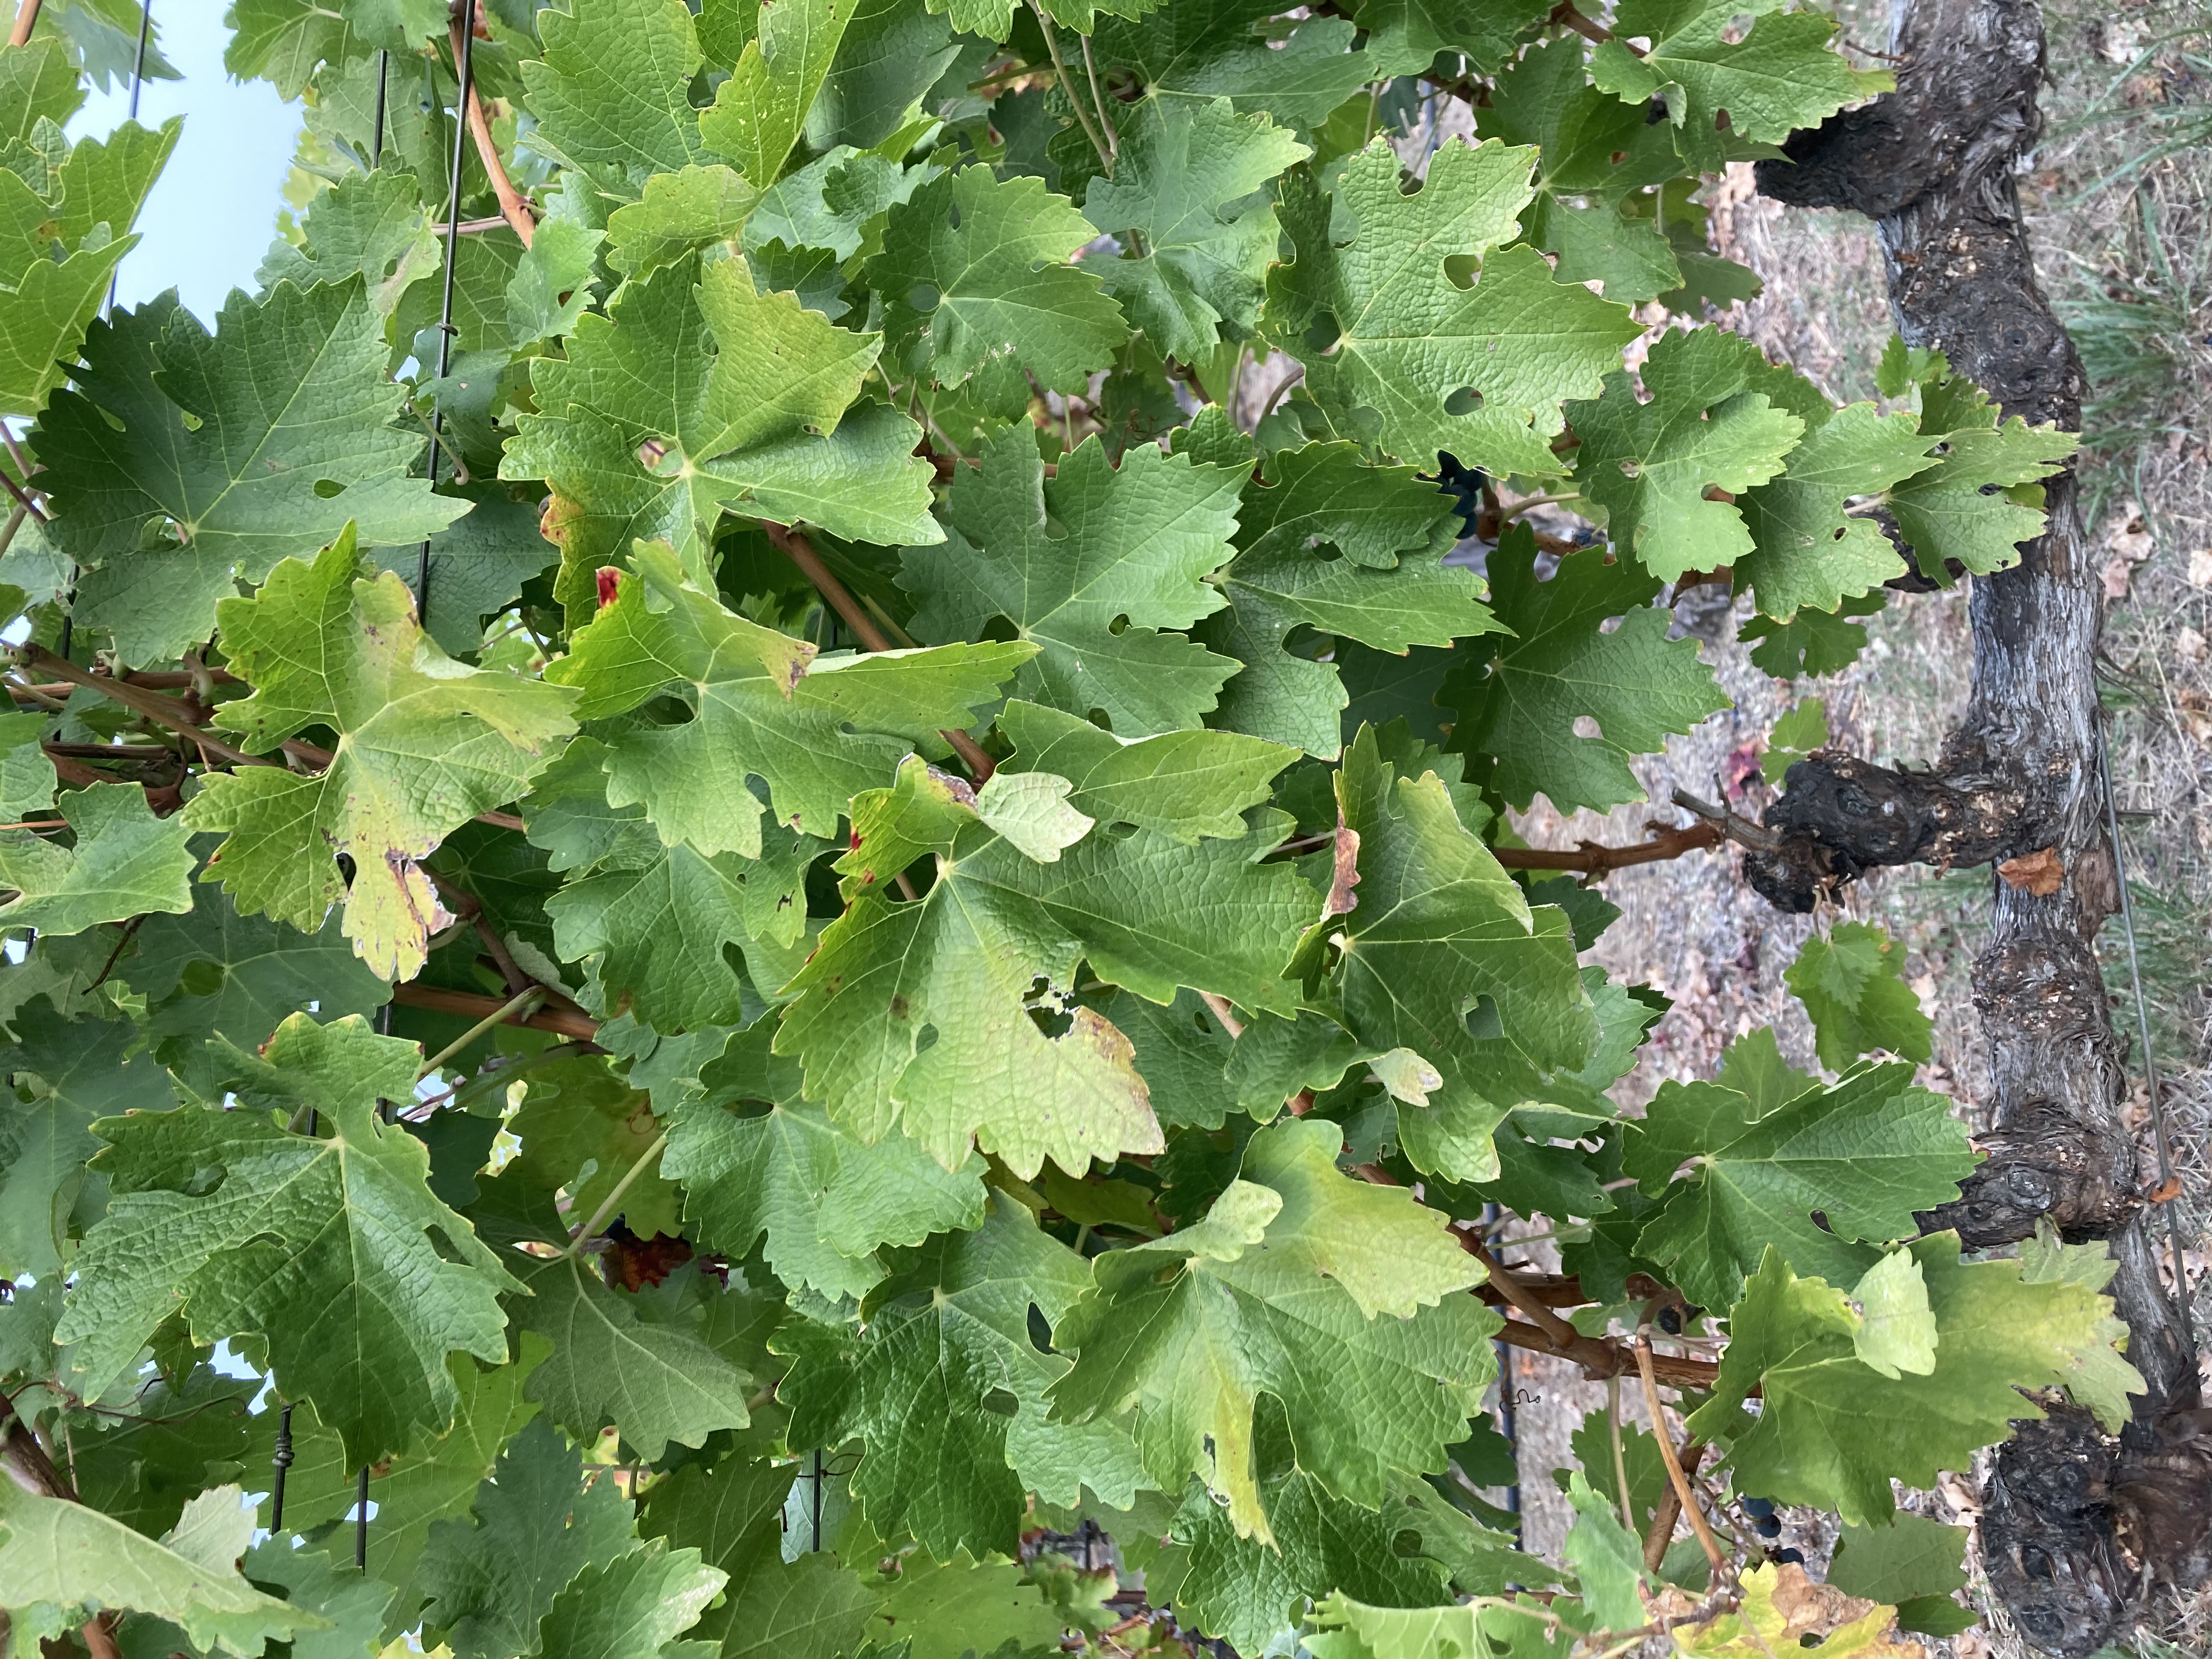
Label: No Virus